Line 1 (Naples Metro)

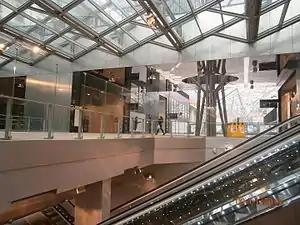
"Stazione Garibaldi".

As a result of the breakthrough, in 1972, "Metropolitana di Napoli" was formed with 1,2 million lire of operating capital and a new revised proposal for the project was submitted. However, despite the earlier promises that were made, the Italian government decided to block the funds. By 1974, it was decided that the responsibility for funding the project should fall on the regional government, not the Italian government. A new budget of 10 million lire was made available. On Christmas Eve 1974, the new proposals were finally given approval. Between 1975 and 1977, the project was again delayed as an Interministerial Commission was conducted as part of governmental scrutiny processes. In 1976 the municipal council finally granted the money to implement the project and the foundation stone for Medaglie d'Oro station was laid on 22 December 1976.